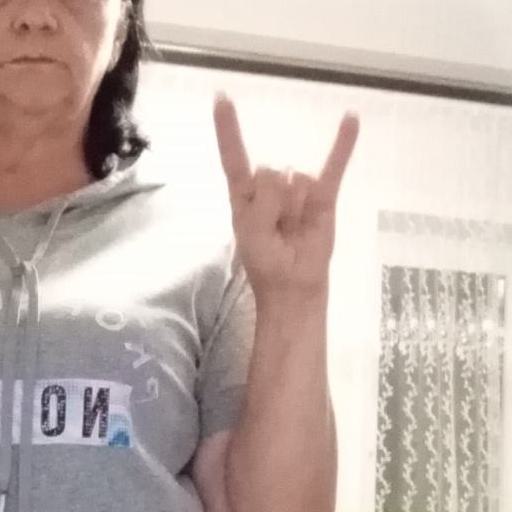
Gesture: rock